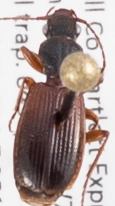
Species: Cymindis neglecta
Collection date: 2019-09-04
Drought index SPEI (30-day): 0.27
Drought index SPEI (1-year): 0.966
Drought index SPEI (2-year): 0.732